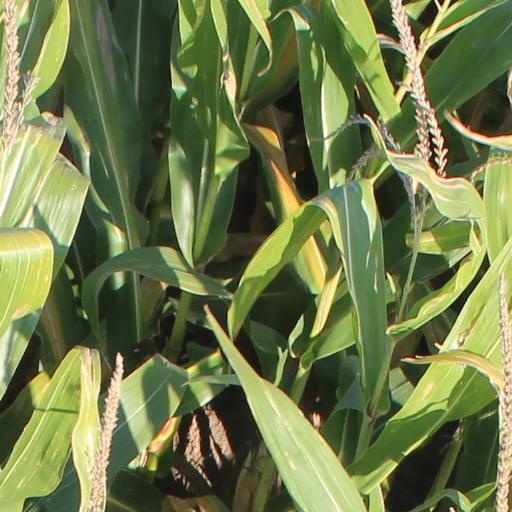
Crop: maize; corn